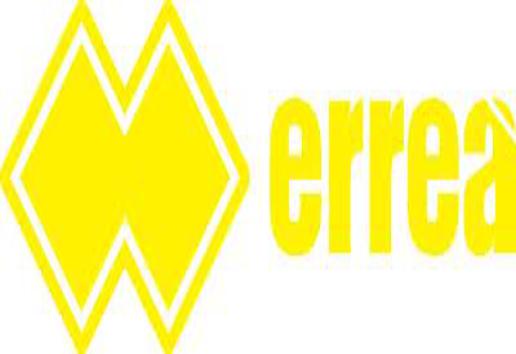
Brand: Errea
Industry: Clothes